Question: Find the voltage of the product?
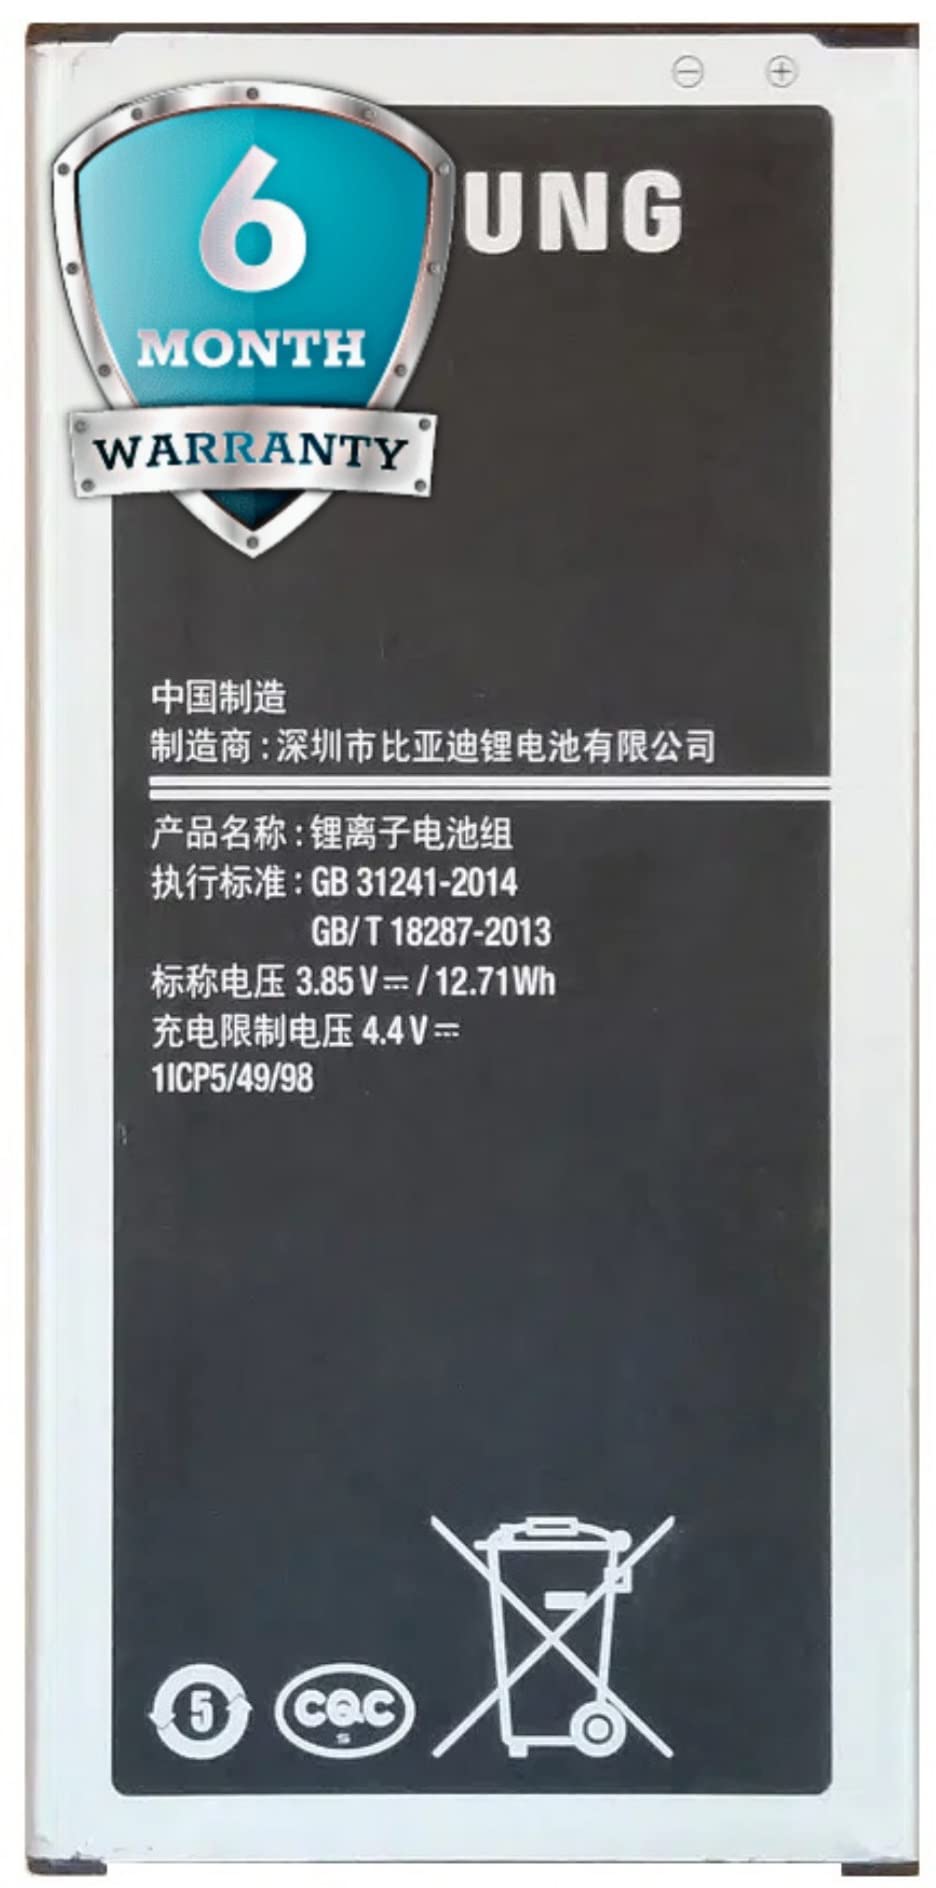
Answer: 3.85 volt